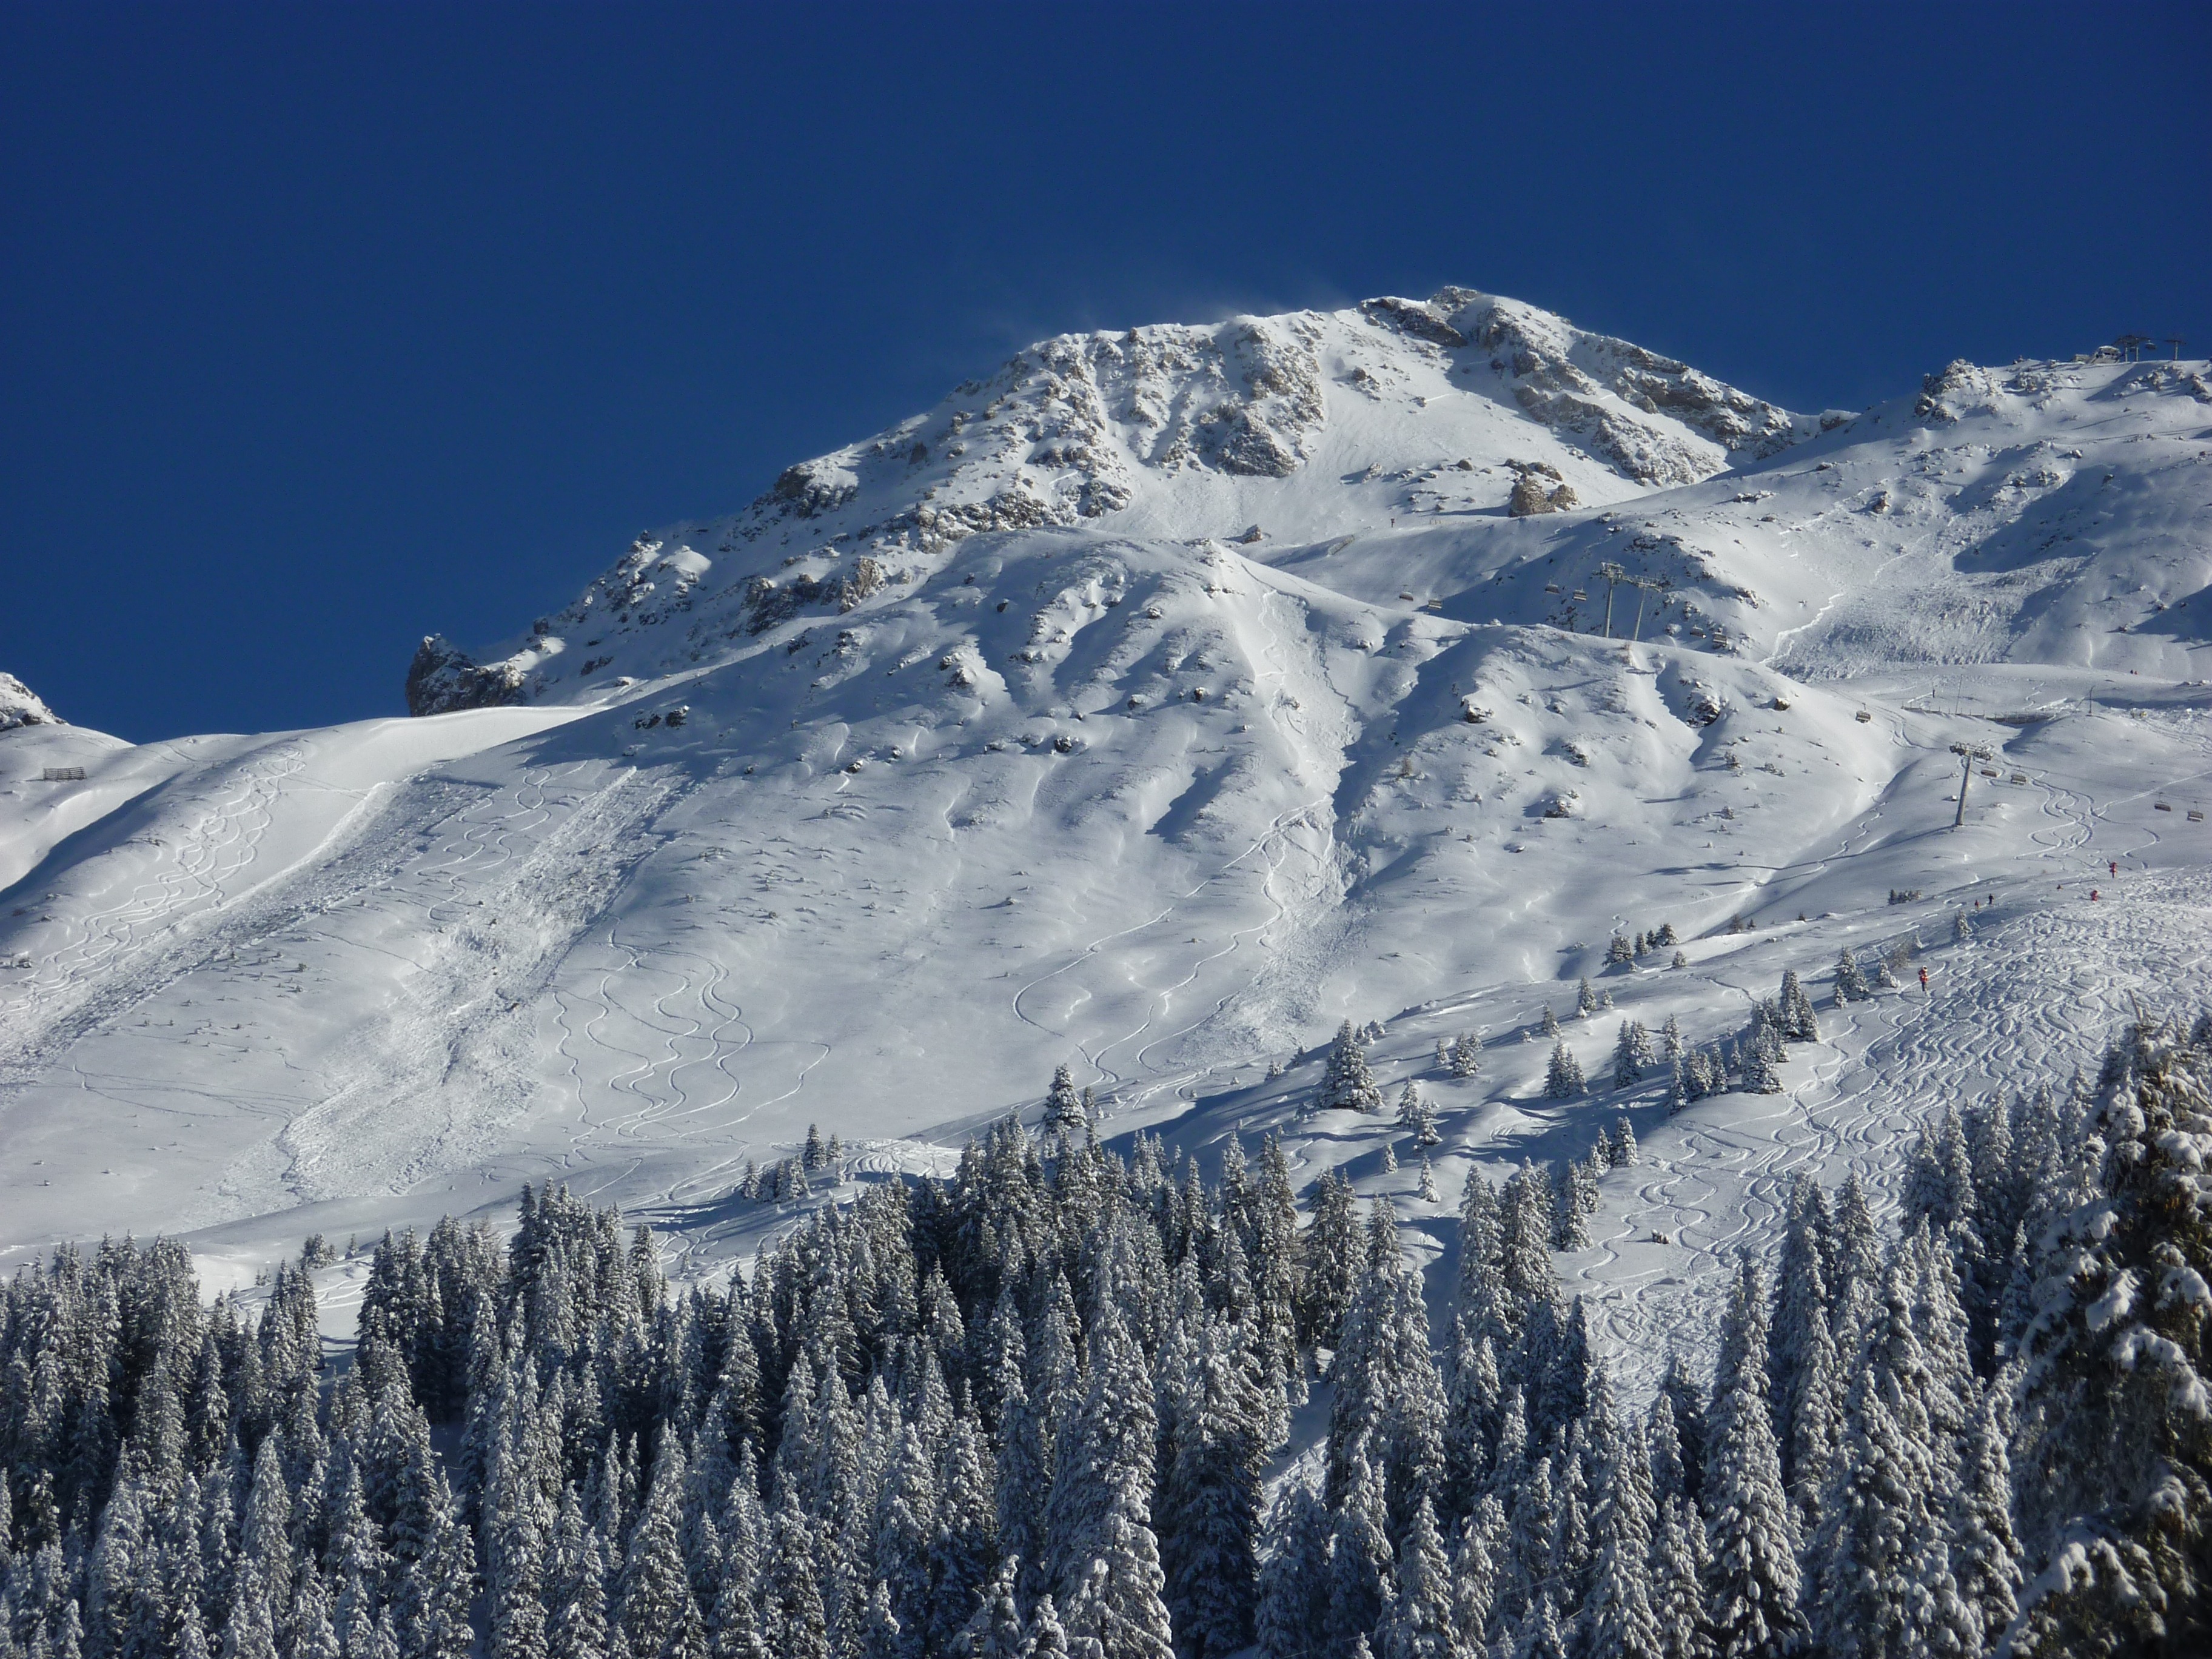
nature, mountain, snow, winter, mountain range, weather, snowy, alpine, season, ridge, summit, massif, mountains, alps, plateau, switzerland, wintry, piste, swiss alps, landform, graub nden, deep snow, mountainous landforms, geological phenomenon, lenzerheide, black horn